Night Wolves

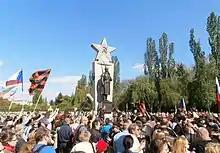
Night Wolves and Czech nationals laid flowers to the graves of Red Army soldiers killed during the Prague Offensive of 1945, Czech Republic, 7 May 2016

The club has close ties to Vladimir Putin and a generally Russian nationalist sentiment. Putin has described them as his "friends" and appeared at their rallies, riding a Harley-Davidson trike. Yale University historian Timothy Snyder believes it serves "as a paramilitary and propaganda arm of the Putin regime."